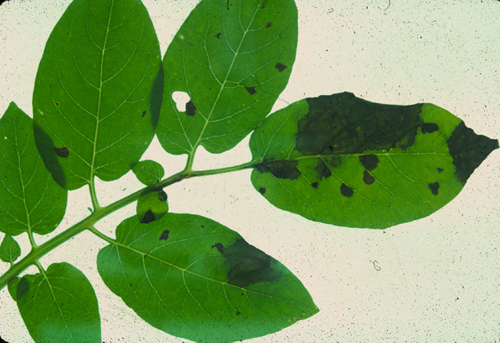
Labels: Potato leaf early blight, Potato leaf early blight, Potato leaf early blight